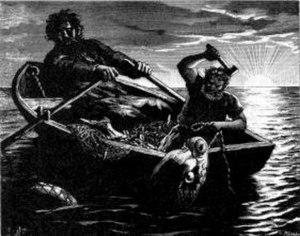
Hymir est un géant de glace dans la mythologie nordique. Il est l'époux de la géante Hroðr et, selon le poème eddique Hymiskviða, le père du dieu Týr.